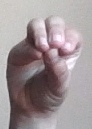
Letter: ha